Seer stone (Latter Day Saints)

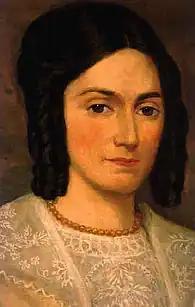
Emma Hale Smith

In 1826, Smith was arrested and brought to court in Bainbridge, New York, on the complaint of Stowell's nephew who accused Smith of being "a disorderly person and an imposter." Court records show that Smith, identified as "The Glass Looker," stood before the court on March 20, 1826, on a warrant for an unspecified misdemeanor charge, and that the judge issued a "mittimus" for Smith to be held, either during or after the proceedings. Although Smith's associate Oliver Cowdery later stated that Smith was "honorably acquitted," the result of the proceeding is unclear, with some claiming he was found guilty, others claiming he was "condemned" but "designedly allowed to escape," and yet others (including the trial note taker) claiming he was "discharged" for lack of evidence.